Adela Navarro Bello

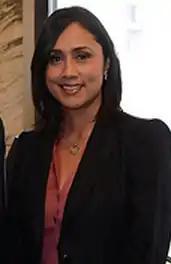

Adela Navarro Bello (born 1968 in Tijuana, Baja California, Mexico) is a Mexican journalist and the general director of the Tijuana weekly magazine "Zeta". "Zeta", which was founded in 1980, is one of the few publications that frequently reports on organized crime, drug trafficking, and corruption in Mexico's border cities. Multiple editors and reporters working for "Zeta" have been murdered, including Héctor Félix Miranda, co-founder of "Zeta", and co-editor Francisco Ortiz Franco.